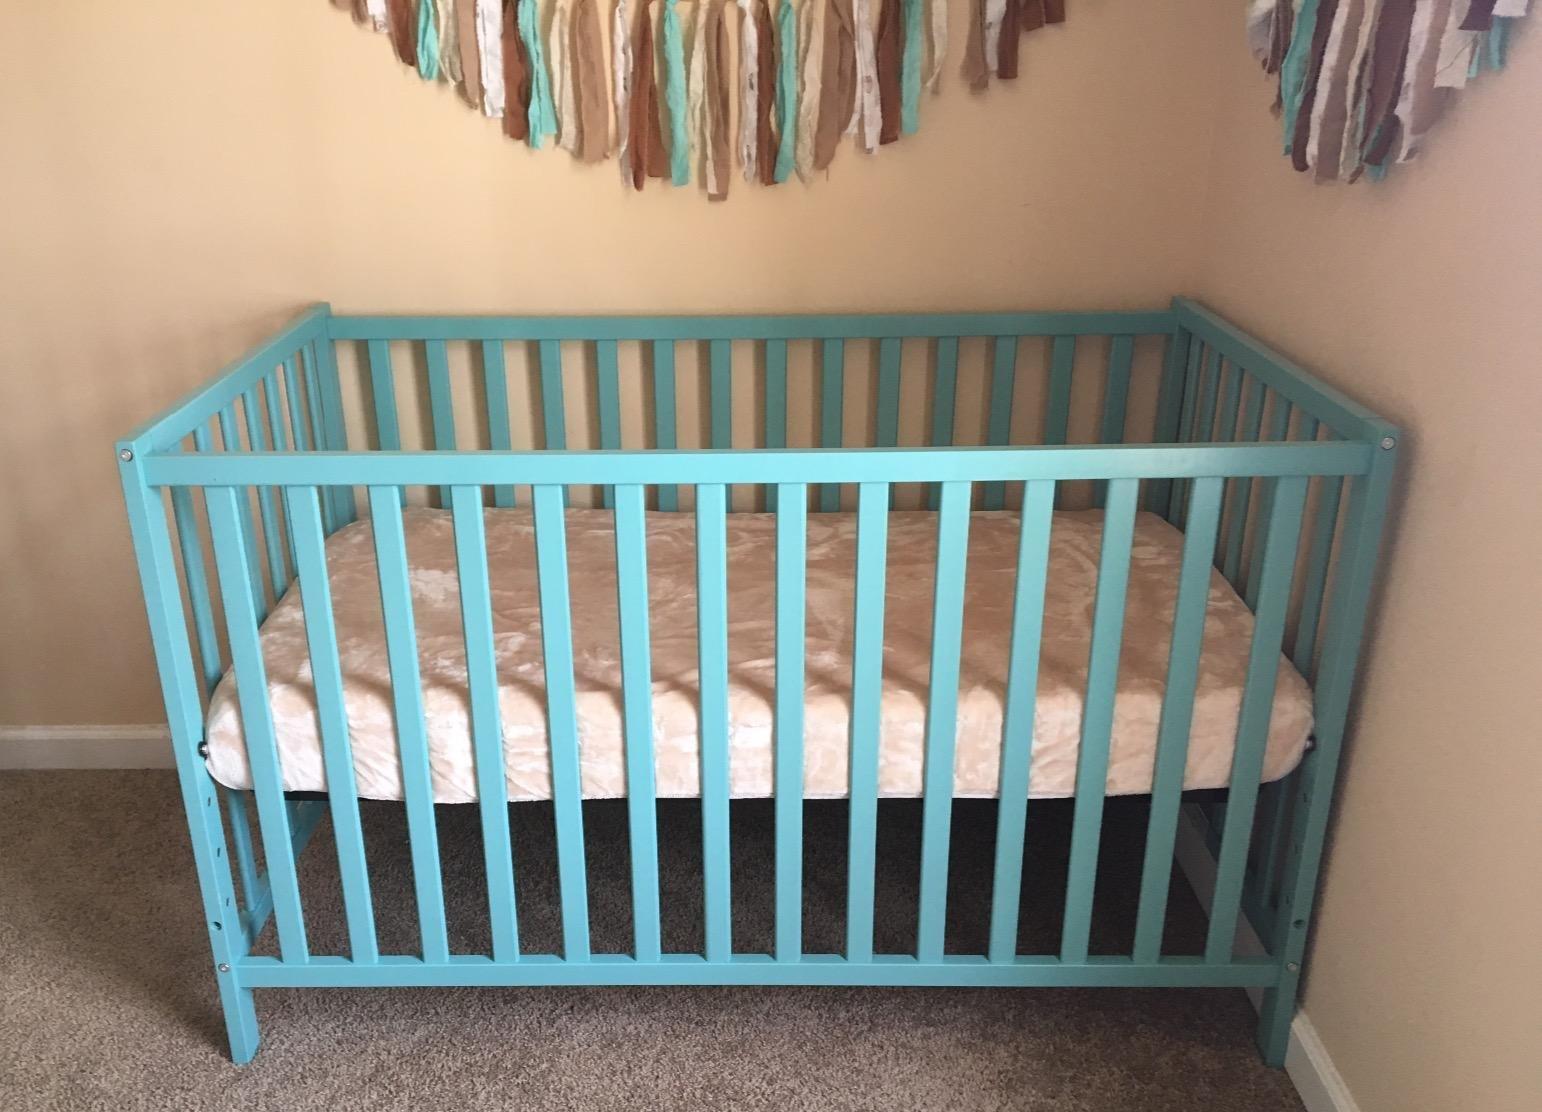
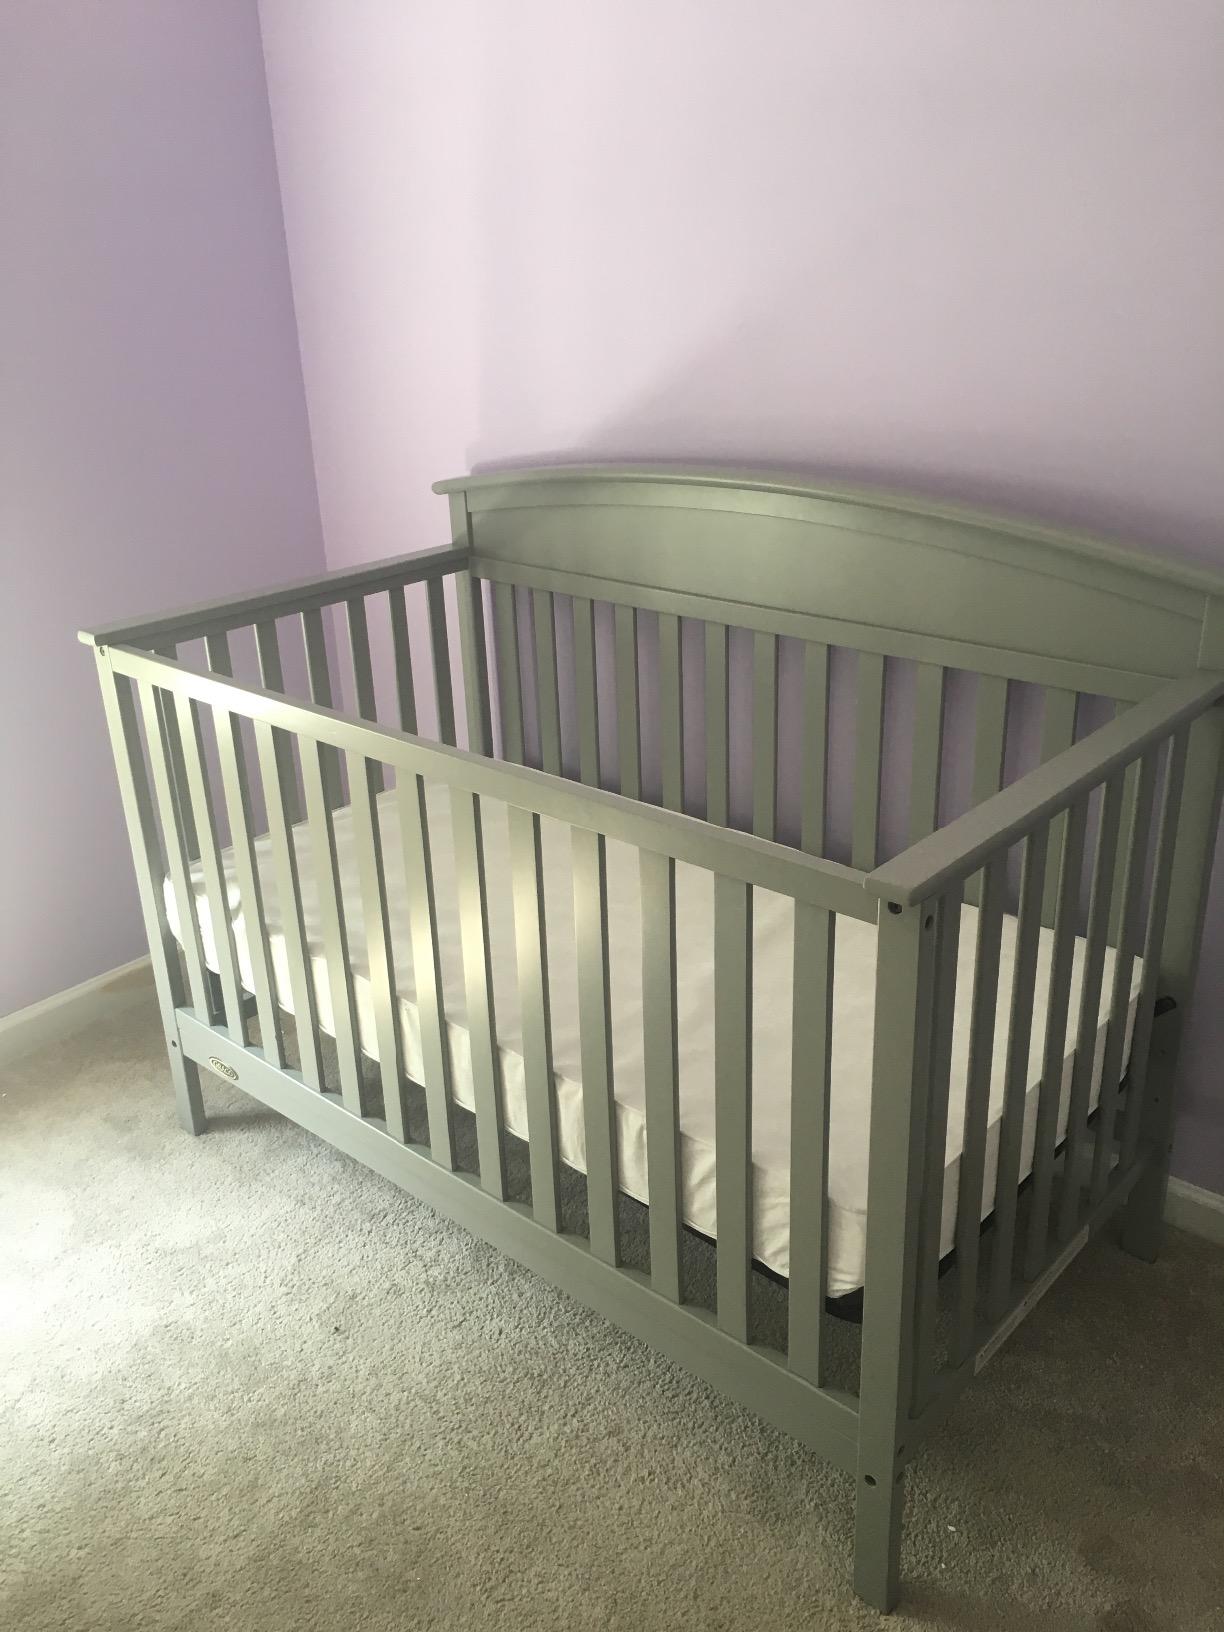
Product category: products_crib
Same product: no